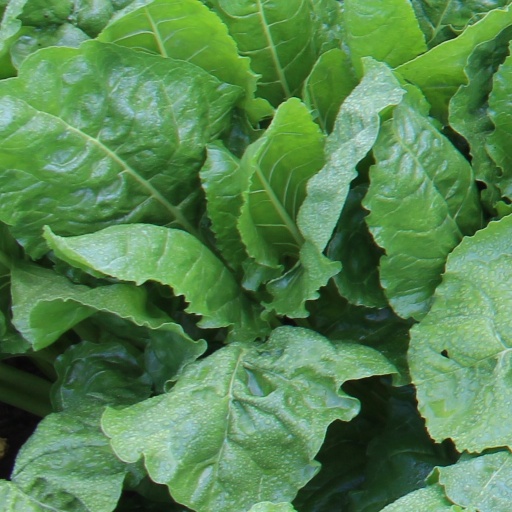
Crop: sugar beet